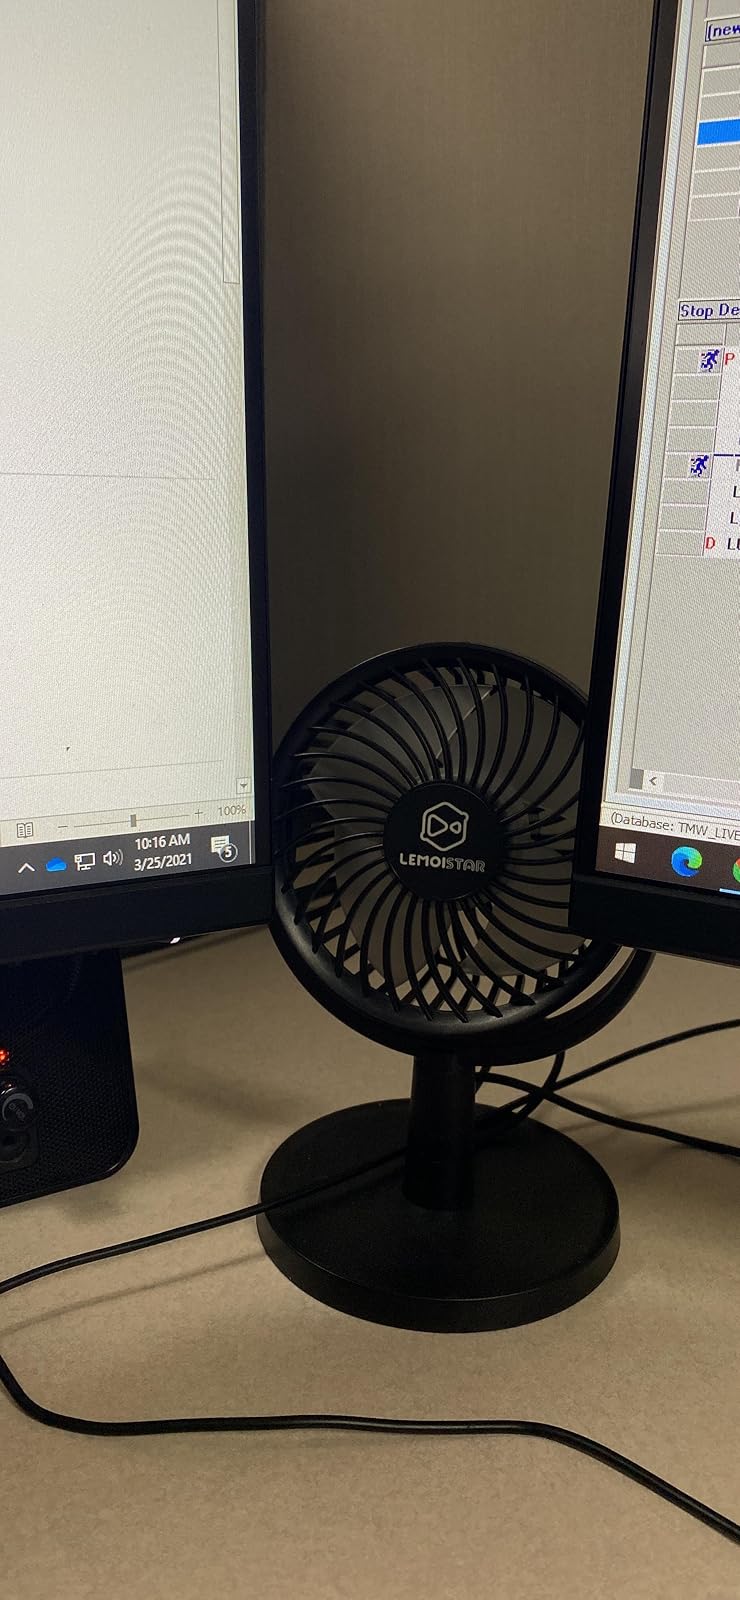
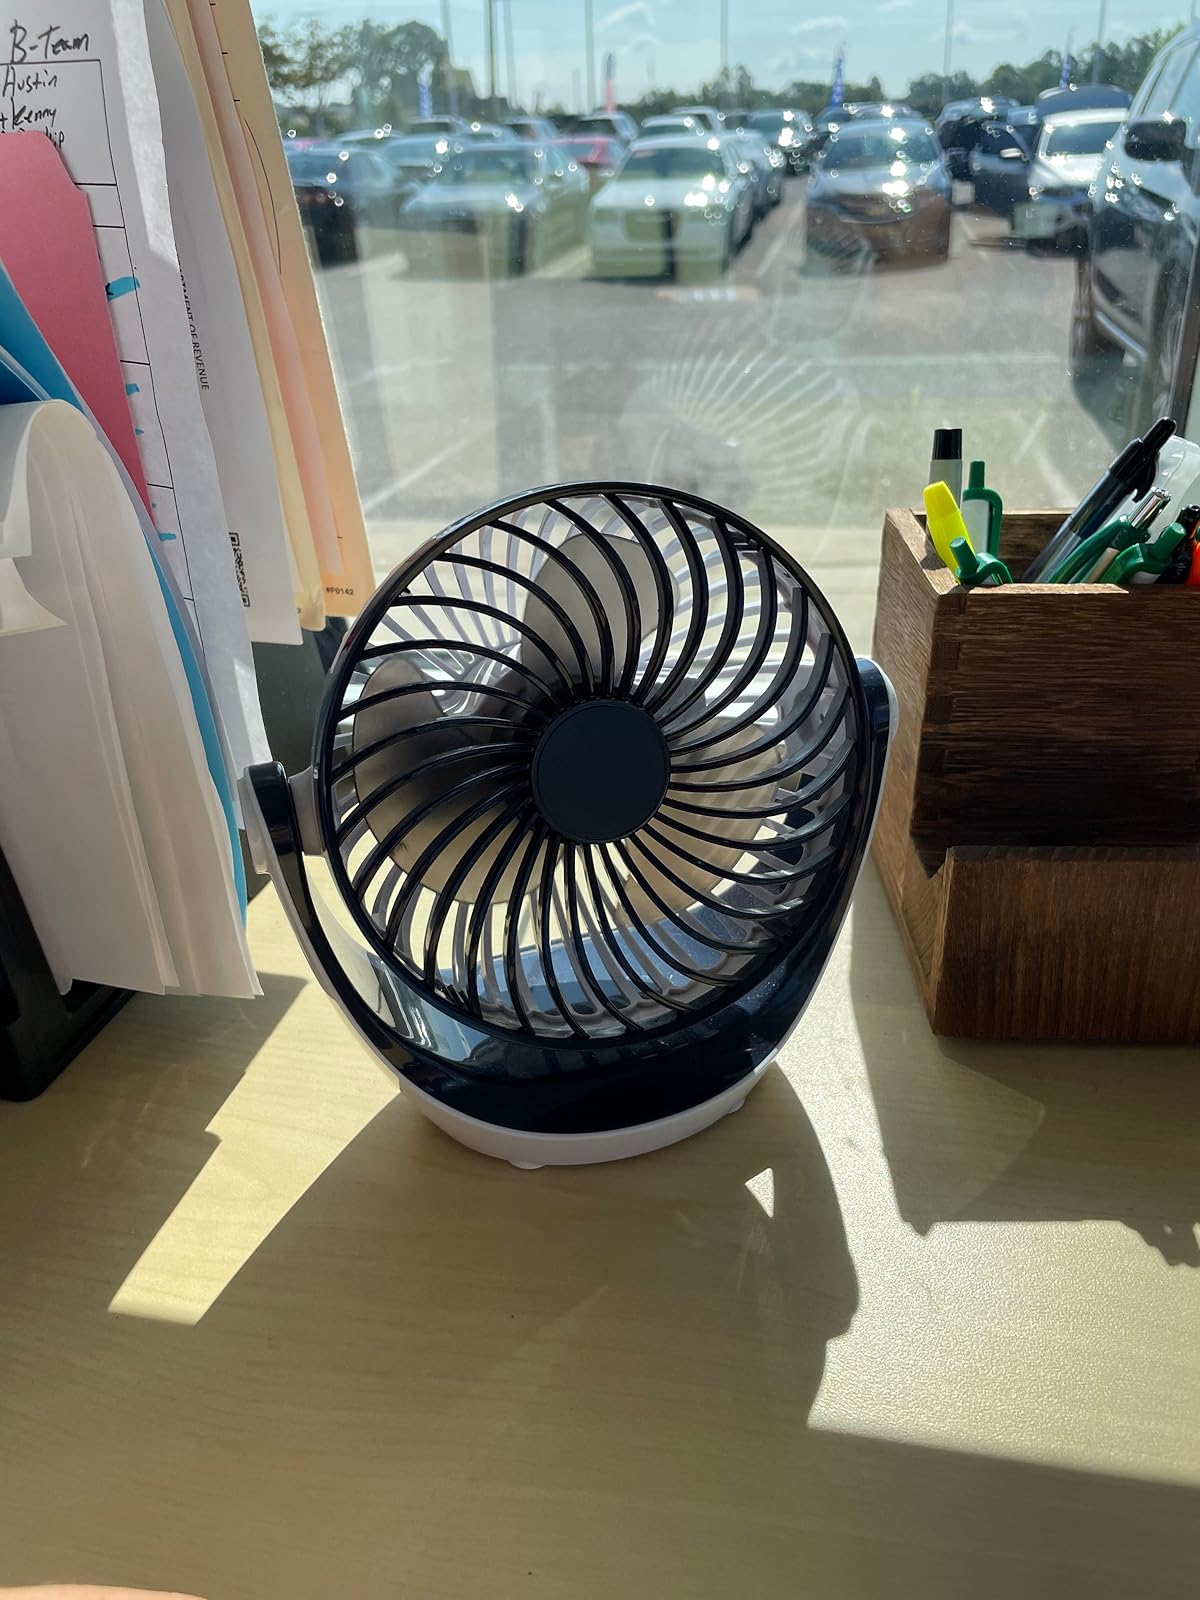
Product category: fan
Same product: no